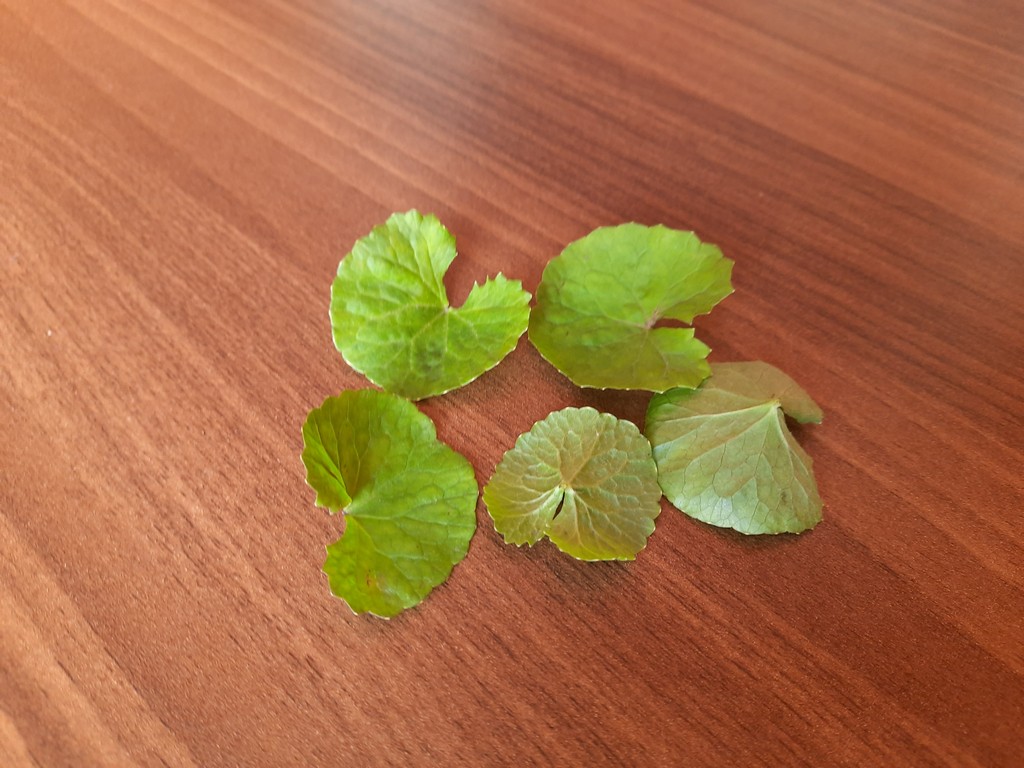
Label: Healthy